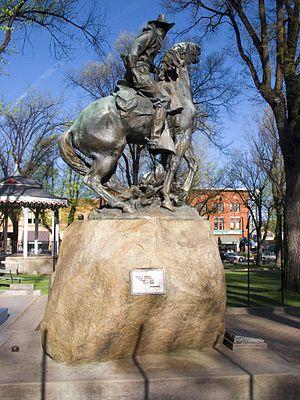
William Owen « Buckey » O'Neill, né le 2 février 1860 à Saint-Louis et mort le 1ᵉʳ juillet 1898 à Cuba, est un shérif, journaliste, homme politique et avocat américain.